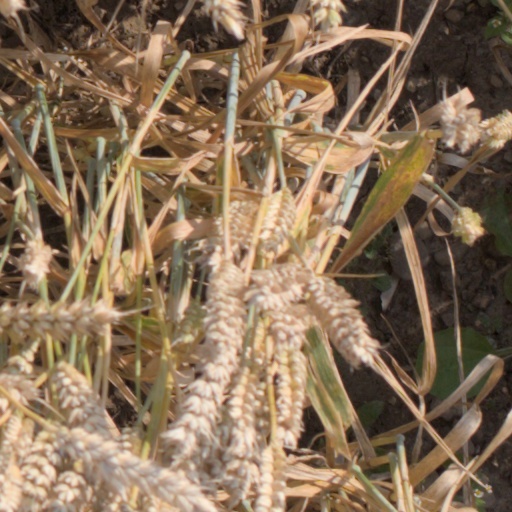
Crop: wheat